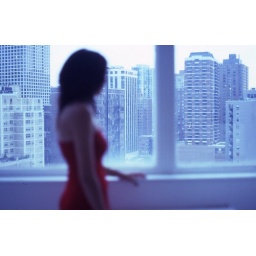
red dress in sky light